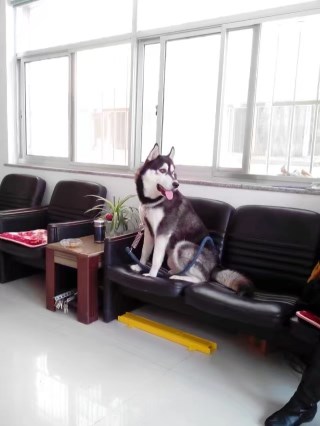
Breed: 1160-n000003-Siberian_husky